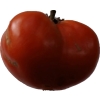
Label: tomato